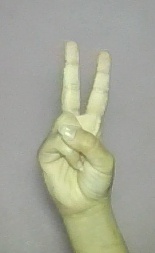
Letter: taa